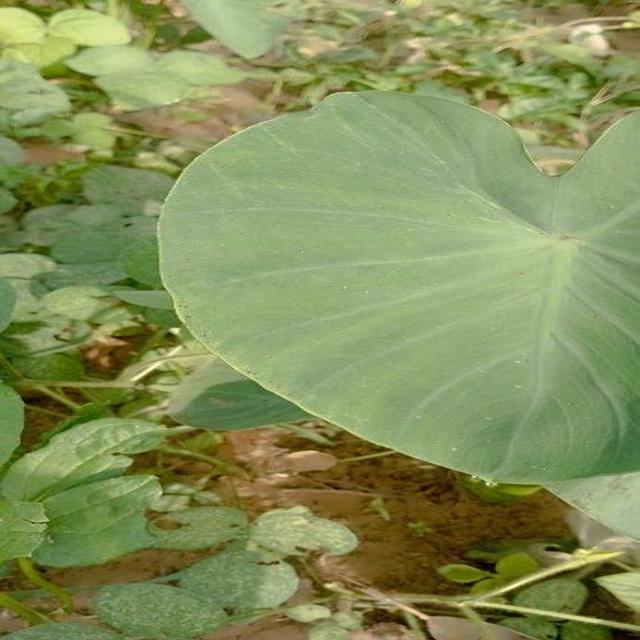
Label: Healthy